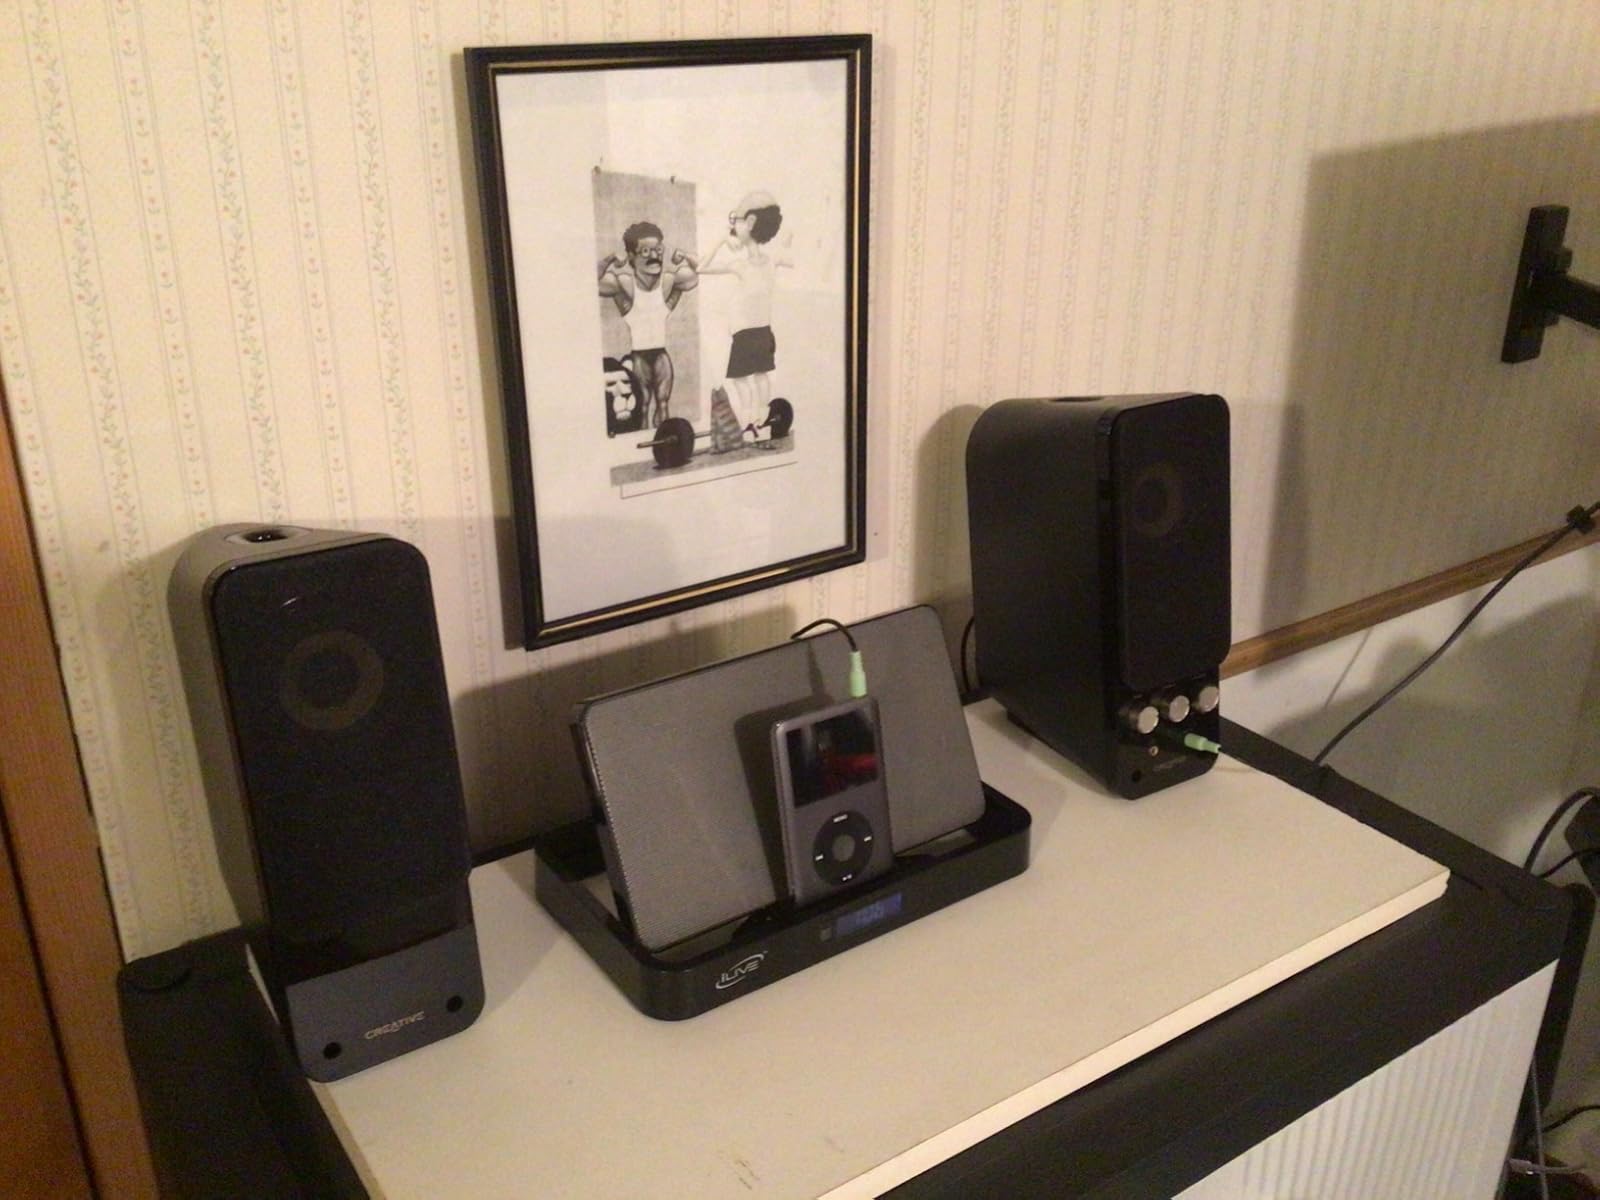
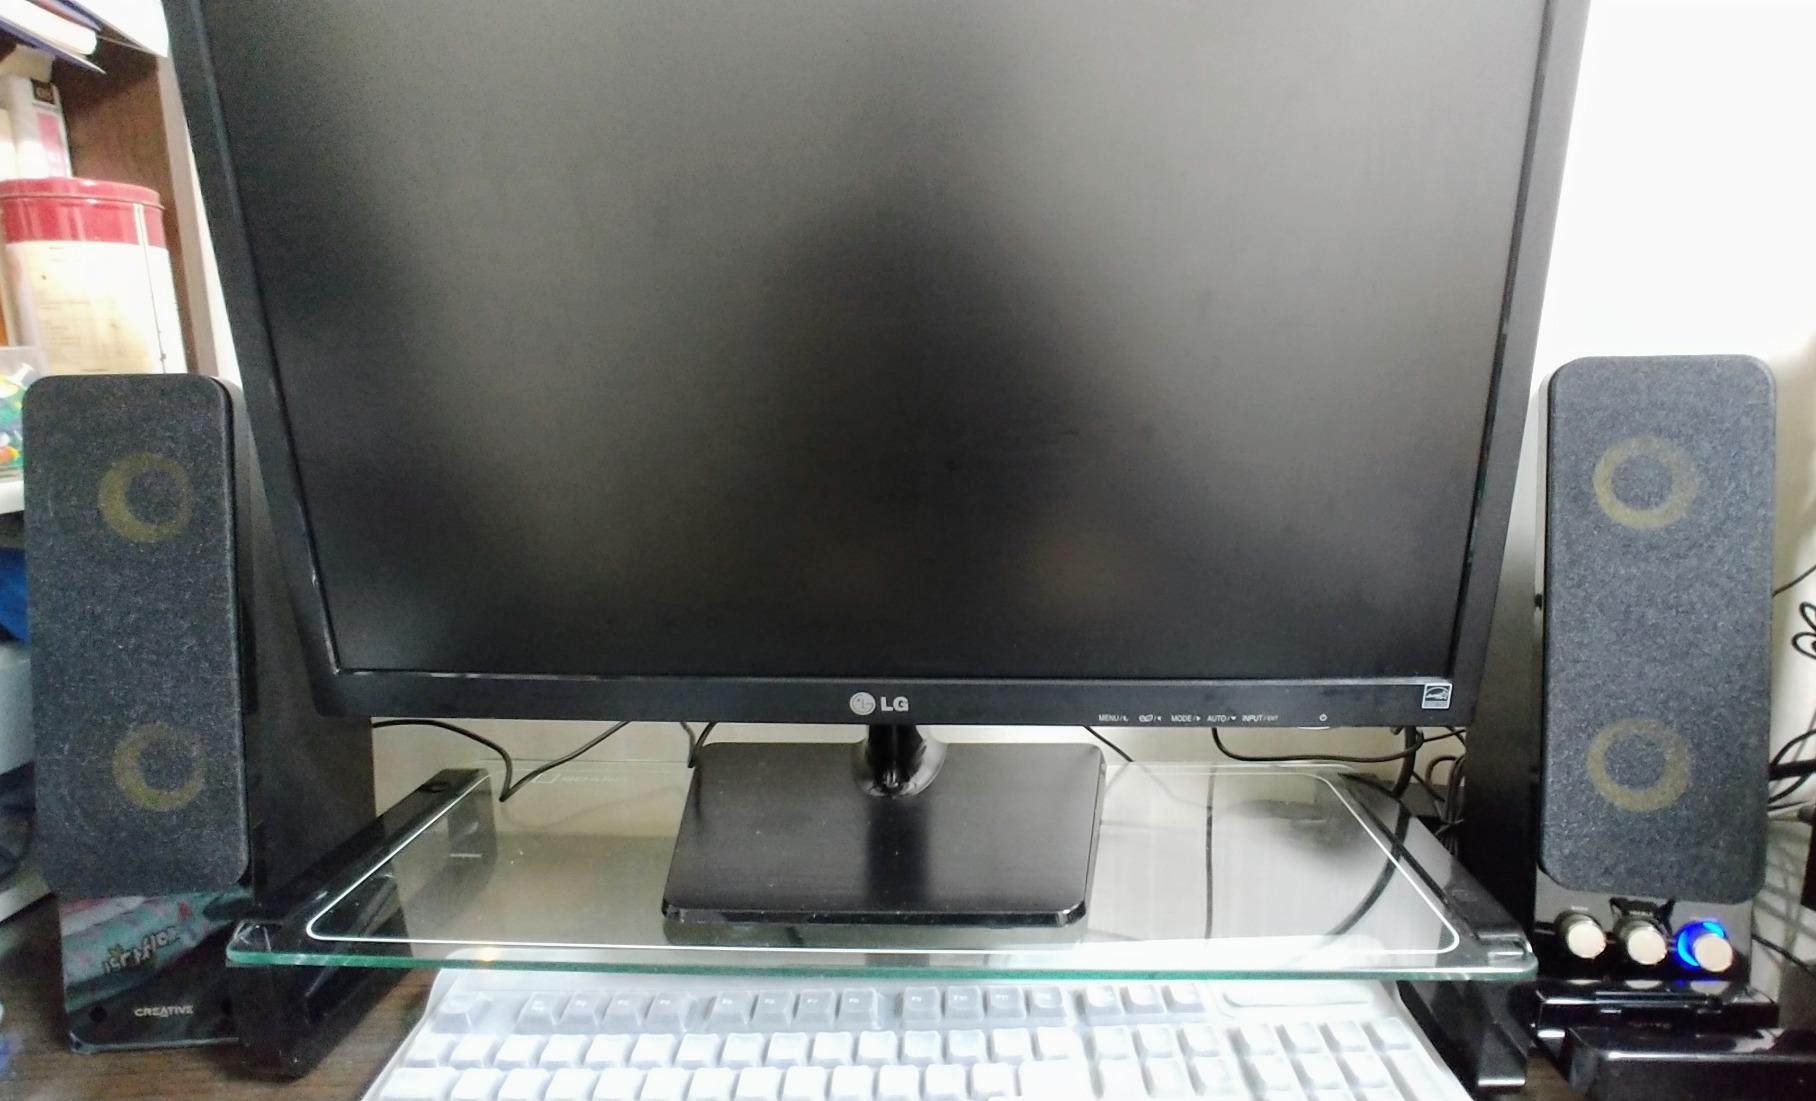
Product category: speaker
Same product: no